Tywin Lannister

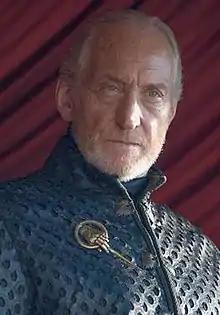
Charles Dance as Lord Tywin Lannister

Tywin Lannister is a fictional character in the fantasy series "A Song of Ice and Fire" by American novelist George R. R. Martin and its television adaptation, "Game of Thrones". He is introduced in "A Game of Thrones" (1996) and subsequently appears in "A Clash of Kings" (1998) and "A Storm of Swords" (2000). Tywin was portrayed by English actor Charles Dance in the HBO series to critical acclaim.